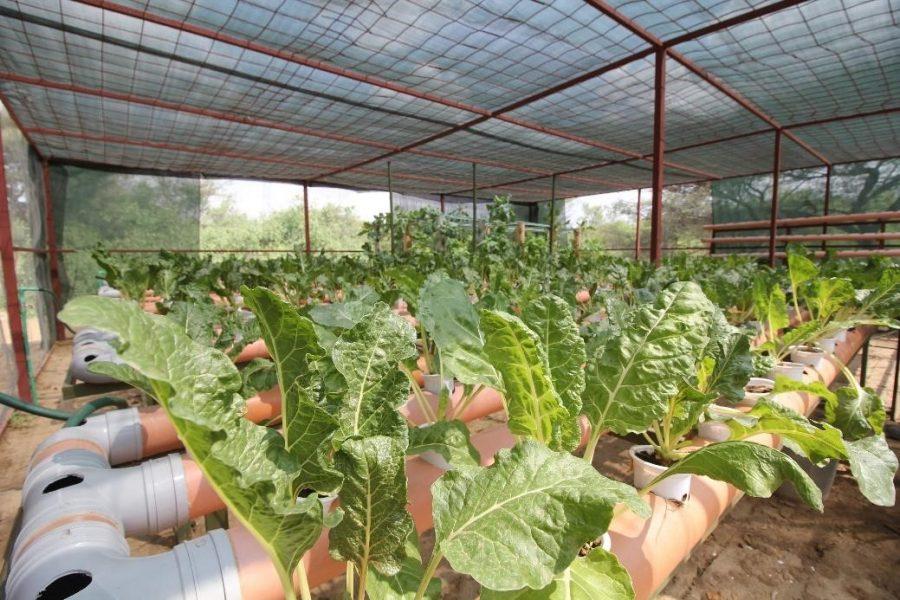
Kilimo cha kisasa cha haidroponi, ambapo mimea ya mbogamboga yenye rangi ya kijani kibichi inakua kutokea kwenye mabomba makubwa maalumu. Kilimo hiki cha haidroponi hakitegemei uwepo wa udongo bali hutumia maji yenye virutubishi, kwa ukuaji stahiki wa mazao hayo ya mbogamboga.